Cestvs: The Roman Fighter

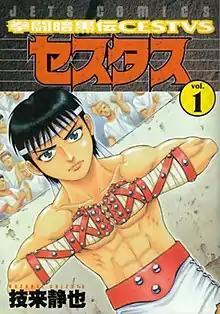
First volume cover

is a Japanese manga series written and illustrated by . The first series, "Kentō Ankoku Den Cestvs", was serialized in Hakusensha's "Young Animal" from 1997 to 2009, with its chapters collected in 15 volumes. A second series, "Kendo Shitō Den Cestvs", was serialized in "Young Animal" from 2010 to 2014, later transferred to "Young Animal Arashi", where it ran from 2014 to 2018, until the magazine ceased its publication; it was published on "" online platform from 2018 to 2020, and was transferred to "Young Animal Zero" in 2020; as of 2023, eleven volumes have been released. An anime television series aired on Fuji TV's +Ultra programming block from April to June 2021.